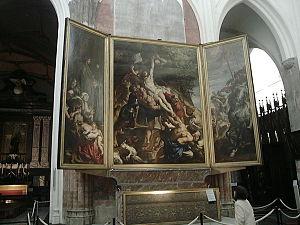
La cathédrale Saint-Jean de Besançon recèle au total 35 toiles classées monuments historiques au sein même de l'édifice, dont des chefs-d'œuvre des artistes Fra Bartolomeo, Jean-François de Troy, Charles-Joseph Natoire ou encore Charles André van Loo. La majorité des œuvres fut exécutée au cours du XVIIᵉ siècle, bien que certaines aient été réalisées aux XVIIIᵉ et XIXᵉ siècles. Les plus grandes toiles sont accrochées dans l'abside du Saint-Suaire ainsi que dans la chapelle dite du Sacré-Cœur, mais d'autres œuvres sont également entreposées dans des salles non-ouvertes à la visite, rendant impossible leur contemplation. Actuellement, la cathédrale Saint-Jean est, à Besançon, l'édifice qui conserve le plus grand nombre de toiles après le musée des beaux-arts et d'archéologie et loin devant l'église Sainte-Madeleine ou encore l'observatoire de la ville.
La cathédrale Notre-Dame à Anvers en Belgique, dédiée à la Vierge Marie, est la cathédrale du diocèse du même nom. Construite de 1352 à 1521 elle est un des cinq monuments religieux majeurs de la ville d'Anvers avec l’église Saint-Charles-Borromée, l’église Saint-André, l’église Saint-Jacques et l’église Saint-Paul.